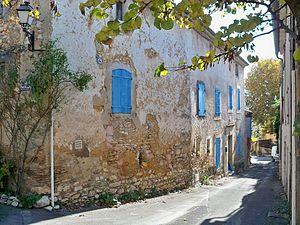
Maison à Grand Clément (Vaucluse, France)
Villars est une commune française située dans le département de Vaucluse, en région Provence-Alpes-Côte d'Azur.